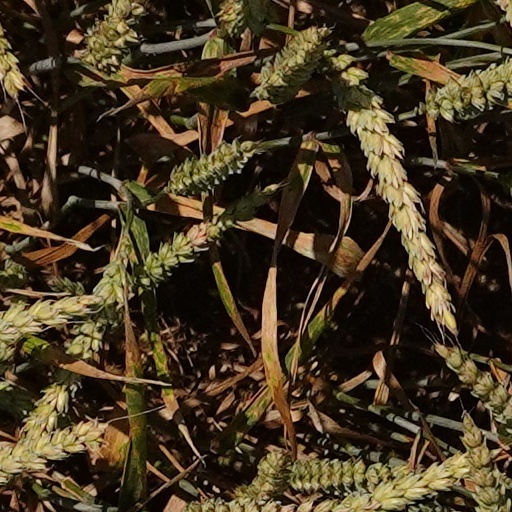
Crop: wheat